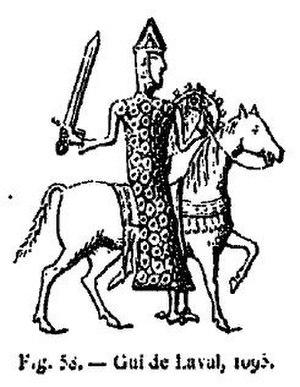
Le camail d'armure est une protection métallique souple recouvrant le crâne, le cou et le haut du torse et des épaules durant le bas Moyen Âge d'Europe occidentale.
Guy II de Laval dit Le Chauve, troisième seigneur de Laval est le fils aîné de Hamon de Laval, auquel il succède entre 1076 et 1085 dans la seigneurie de Laval. À noter qu'il y a parfois confusion dans les livres entre Guy II de Laval, et son fils Guy III de Laval.